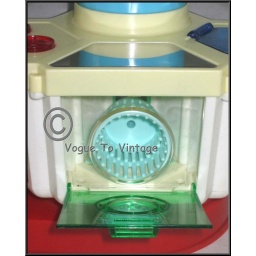
front loading dryer with built in spinning clothes basket